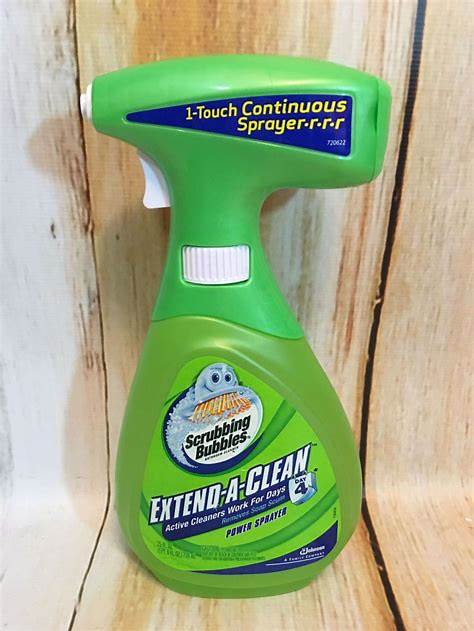
Label: plastic